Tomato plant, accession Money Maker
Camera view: tilt-top (135 deg); turntable rotation: 120 degrees
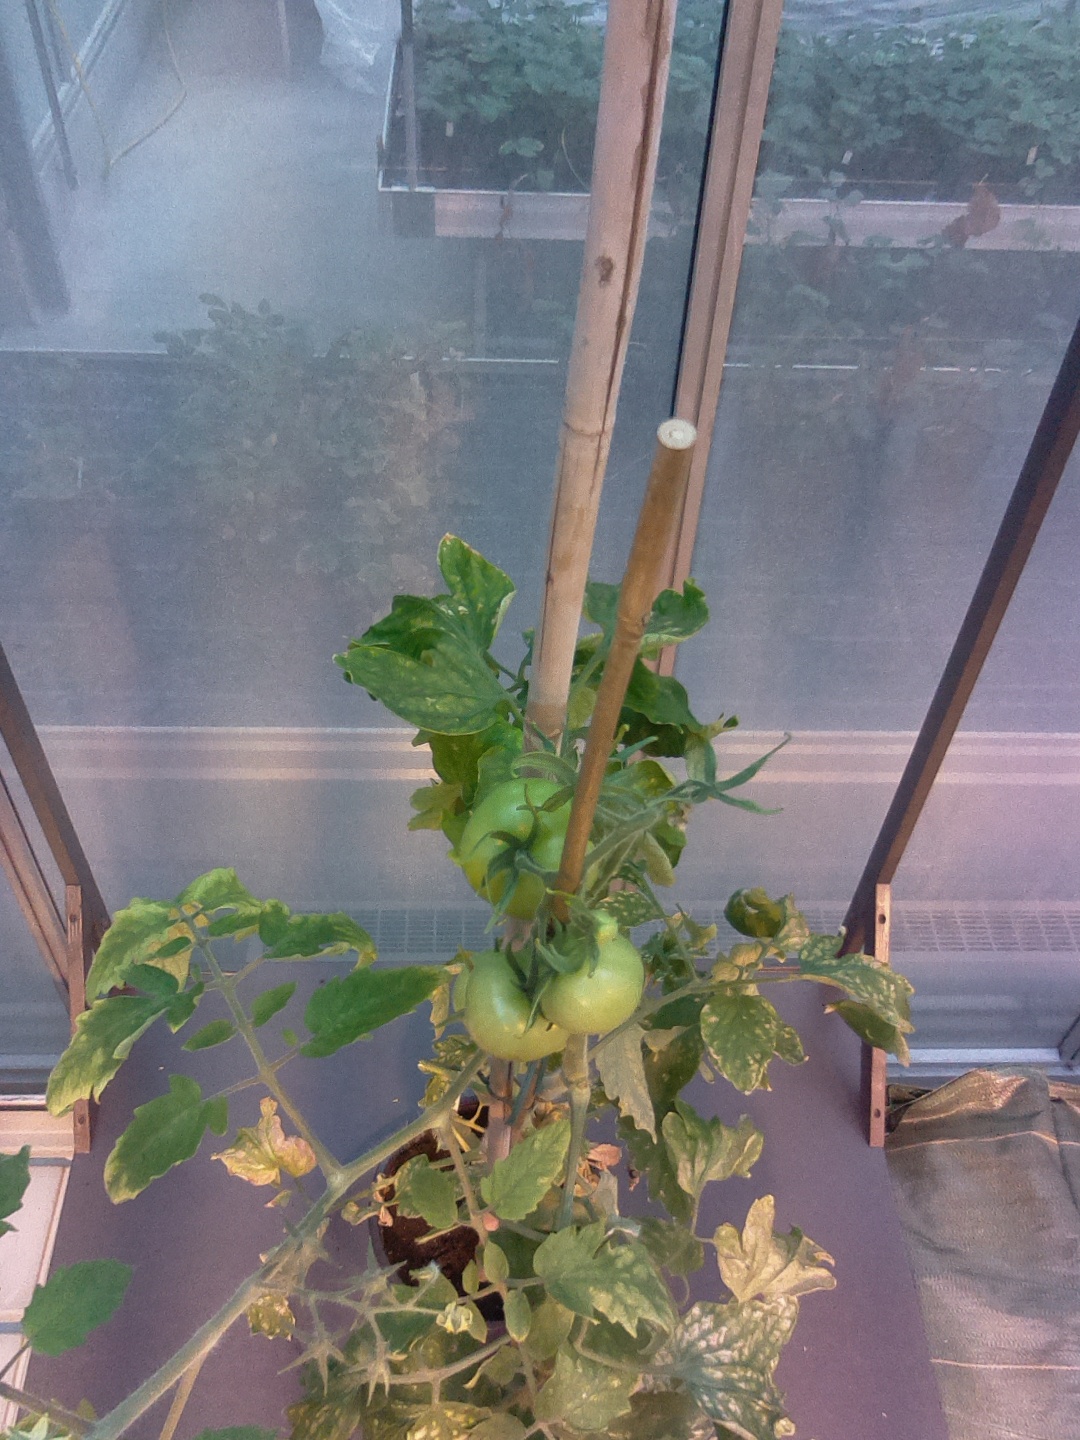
BBCH growth stage 76: 60%-70% of final fruit size